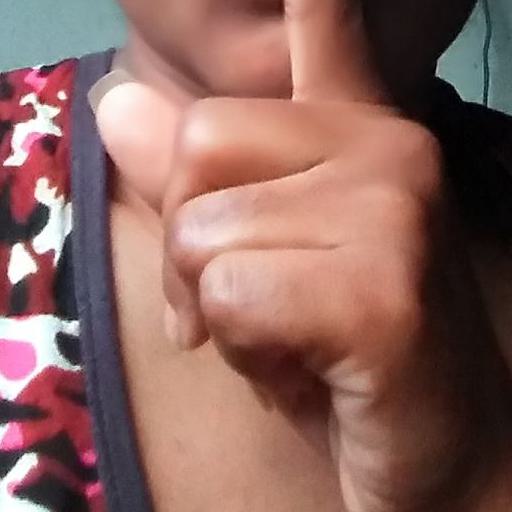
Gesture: mute